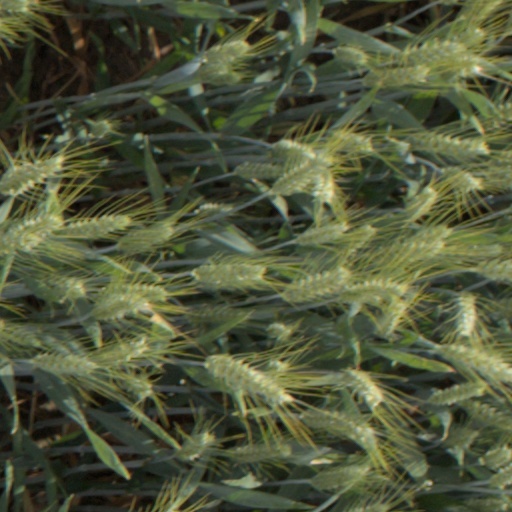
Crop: wheat